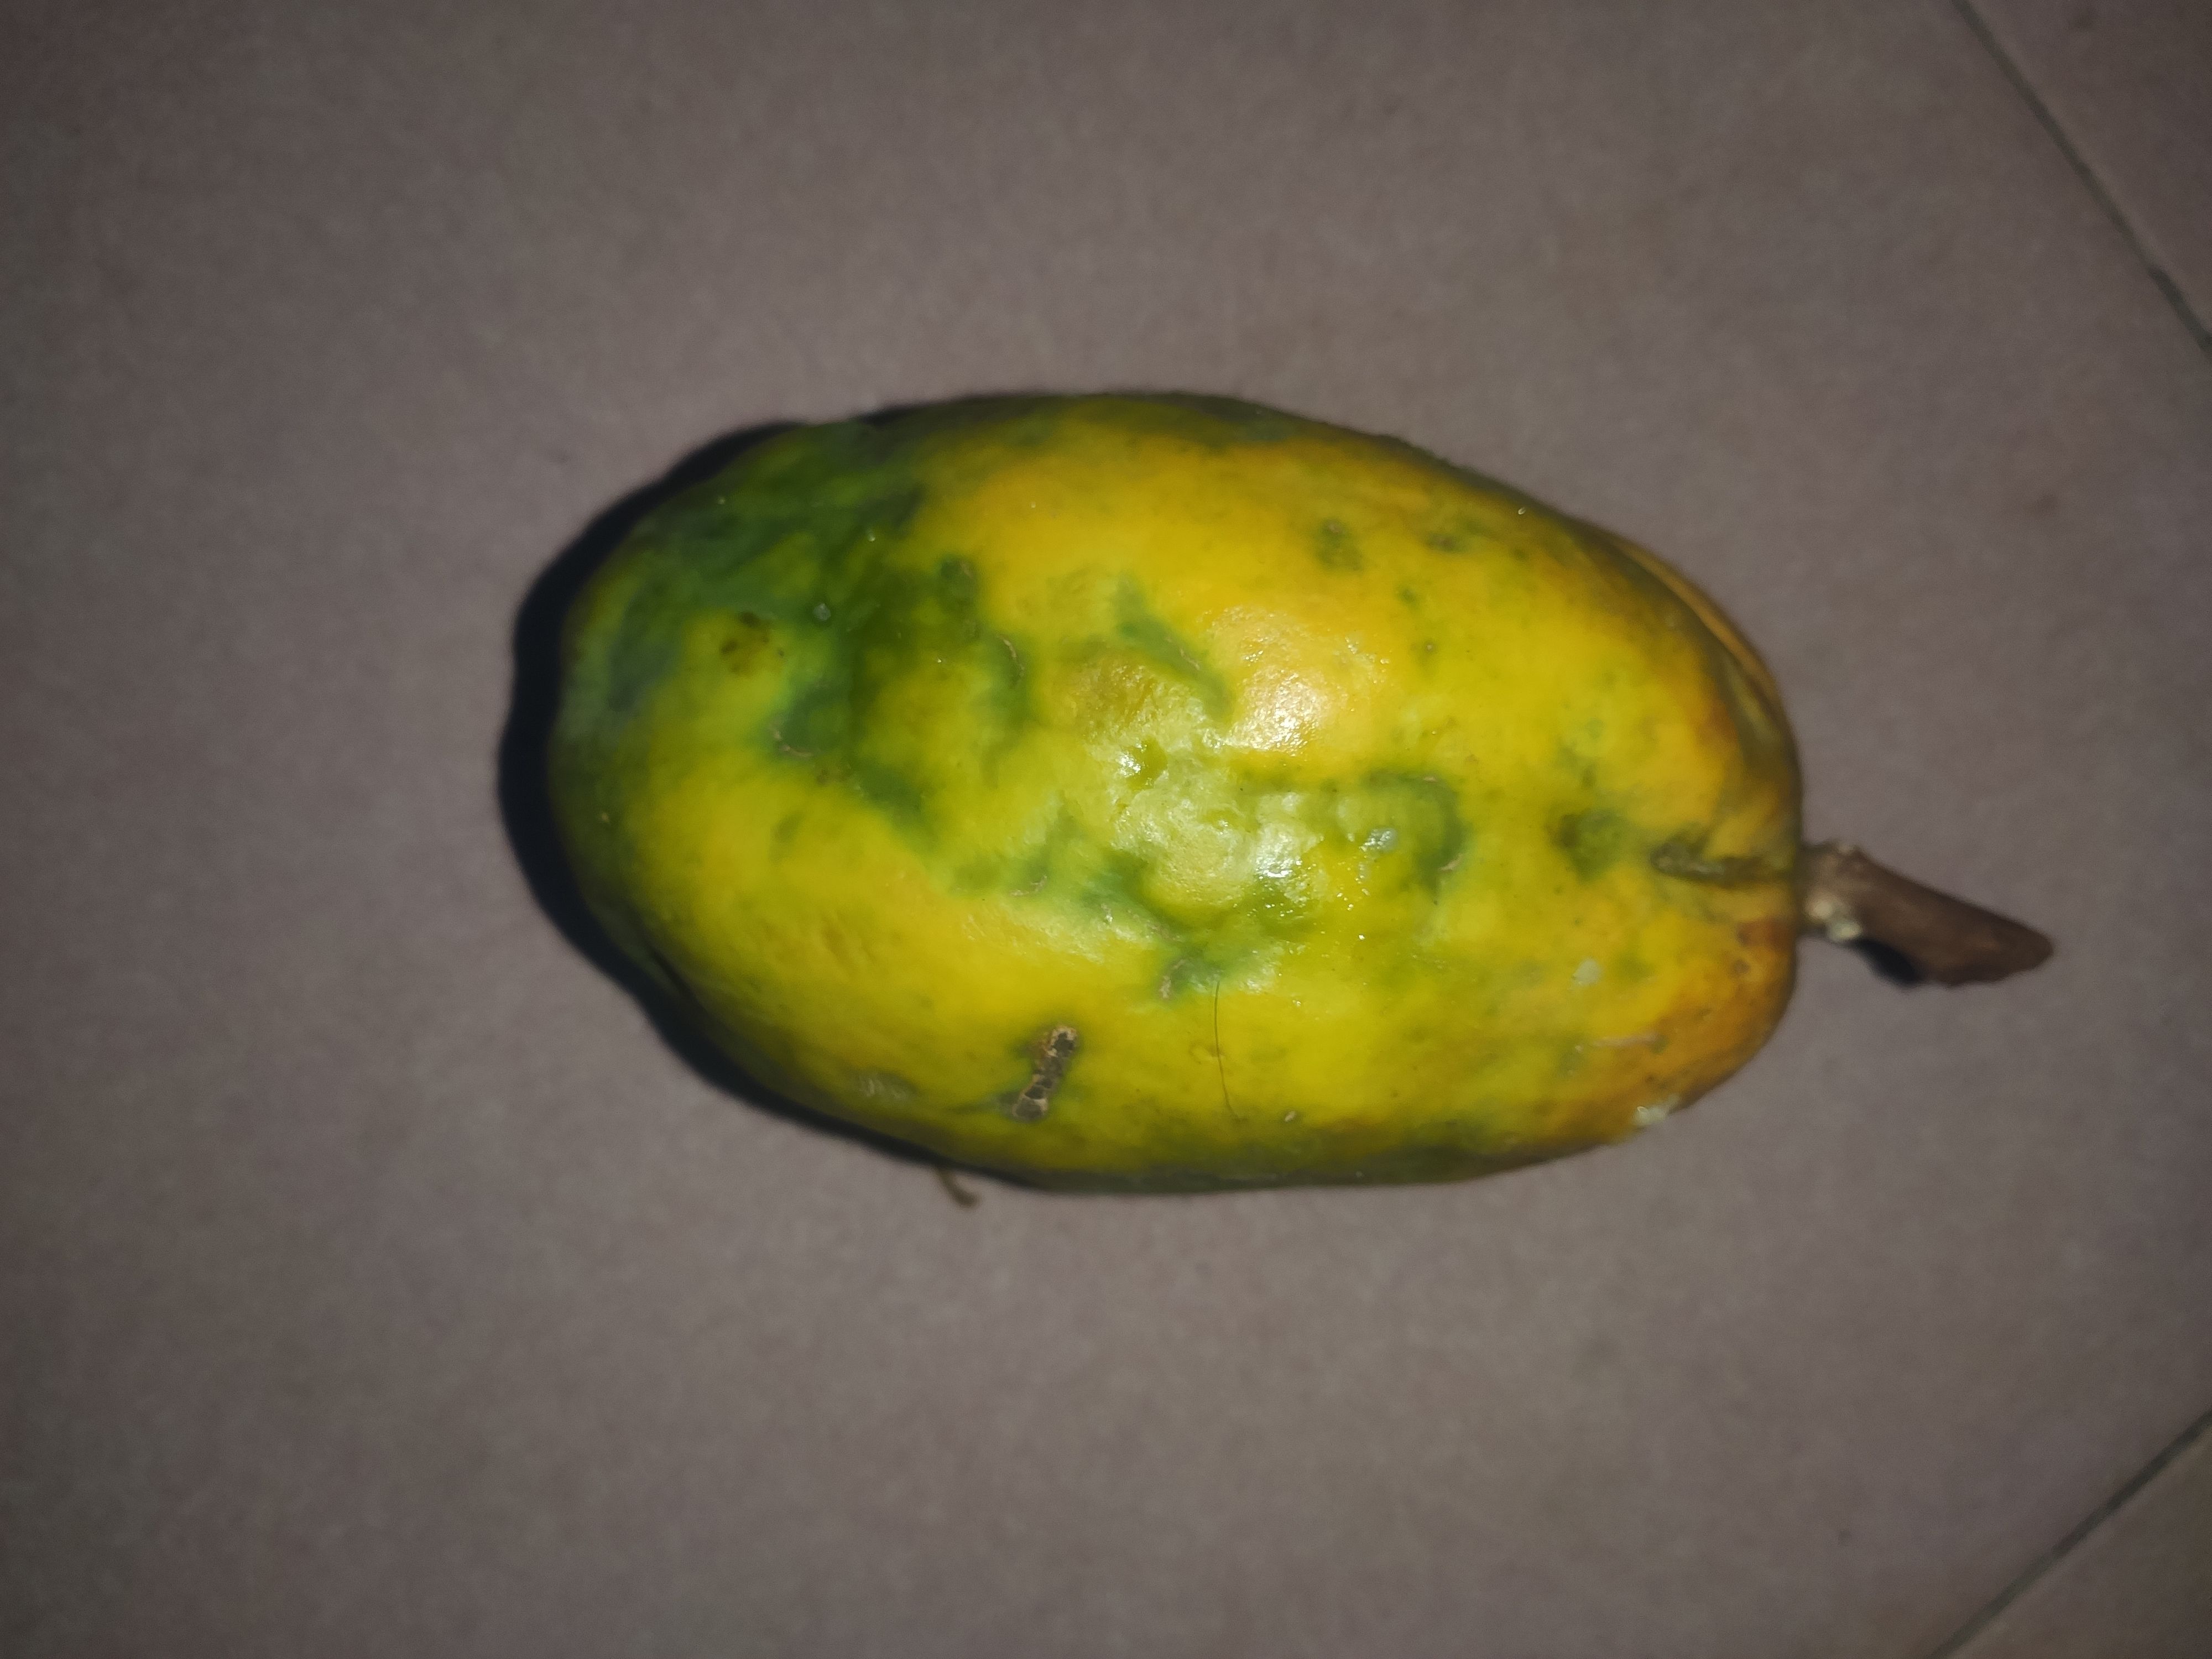
Fruit: papayas
Grade: 1st-grade